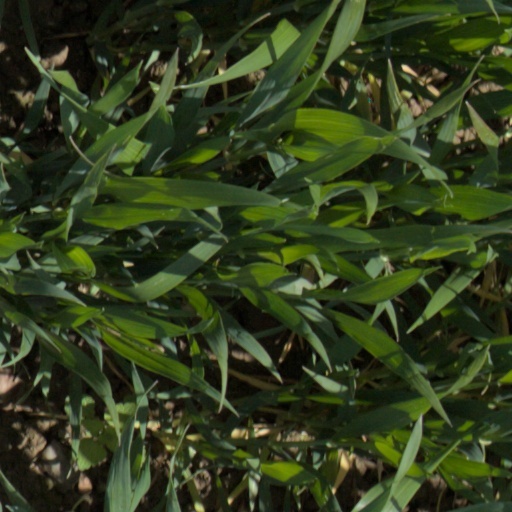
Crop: wheat